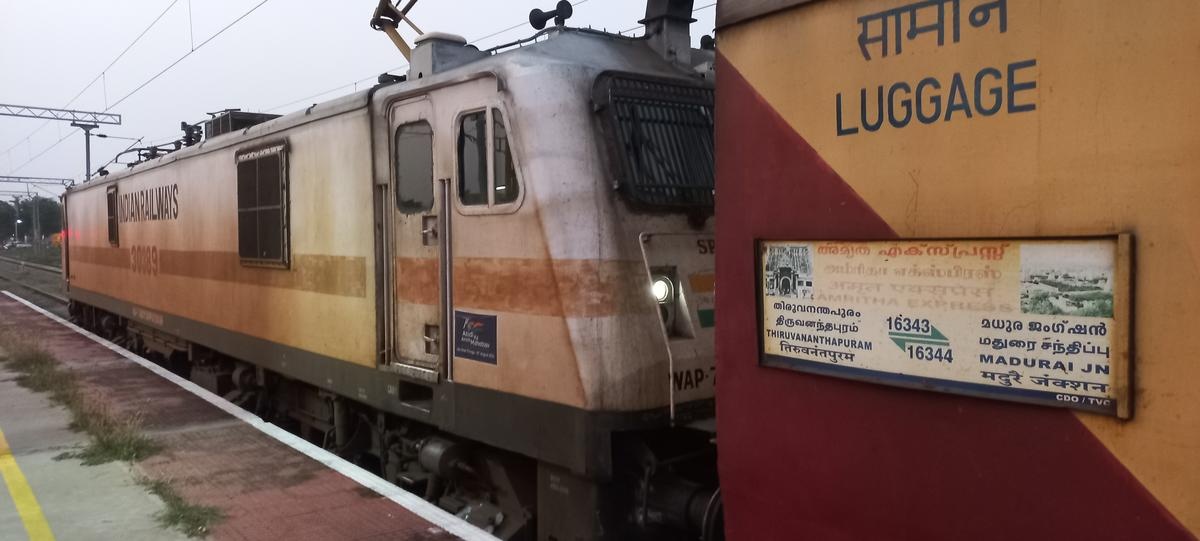
16343 Amritha Express being pulled by WAP-7 RPM 30389.